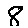
Label: 8